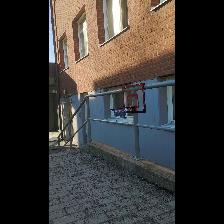
Label: NonHuman